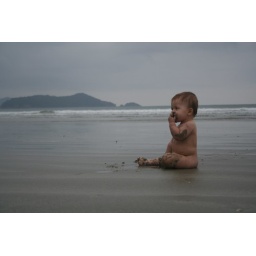
Baby on beach in Ubatuba, Brasil eating sand